Albert A. Ultcht

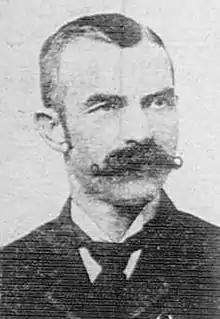

Albert A. Ultcht (1859–1943) was a two-term mayor of Melbourne, Florida from 1922 to 1924.